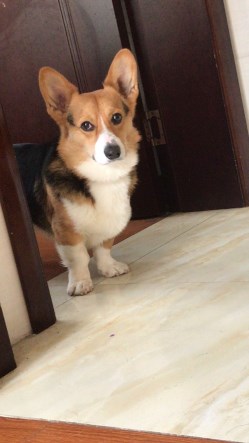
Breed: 2909-n000116-Cardigan